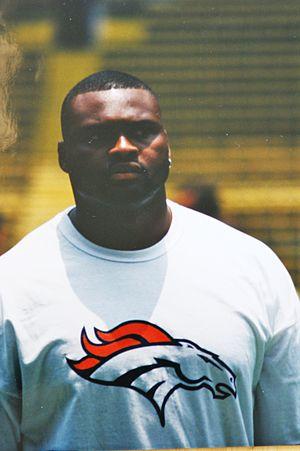
Neil Smith est un joueur américain de football américain qui évoluait au poste de defensive end.